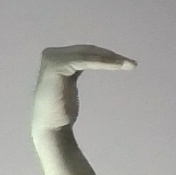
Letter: haa